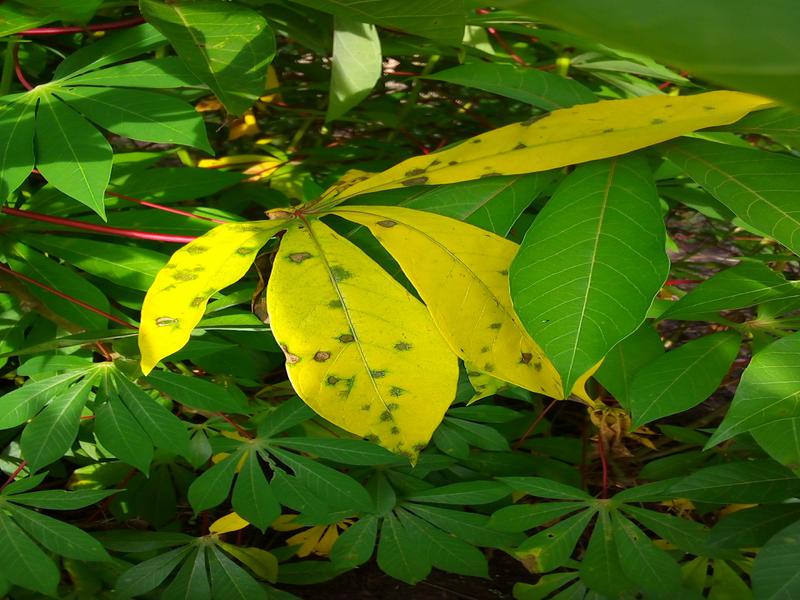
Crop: cassava
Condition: bacterial_blight